Devil Summoner

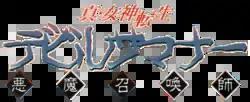
Logo for the first game, "Shin Megami Tensei: Devil Summoner". The font and styling varies throughout the series.

Devil Summoner, initially marketed as Shin Megami Tensei: Devil Summoner, is a video game franchise developed and primarily published by Atlus. Focused on a series of role-playing video games, "Devil Summoner" is a spin-off from Atlus' "Megami Tensei" franchise. The first entry in the series, "", was released in 1995 for the Sega Saturn. The series has seen several more games since, with the most recent main entry being "Soul Hackers 2" released in 2022.